Samuel Rexinger House

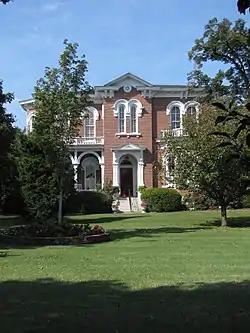

The Samuel Rexinger House, also known as Archwood, is a historic mansion in Clarksville, Tennessee, U.S.. It is the residence of the president of Austin Peay State University.